Lava Hot Springs, Idaho

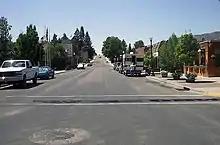
West along Main Street in Lava Hot Springs, July 2003

The primary road through the city is U.S. Route 30 (US 30), which passes just north of the majority of the community. On the northeast corner of the city is the western end of Old Highway 30, which is a former routing of US 30 that runs parallel to and just south of the Union Pacific Railroad (UP) tracks (formerly Oregon Short Line) around the north end of the Fish Creek Range. The current routing of US 30 via Fish Creek Summit reduced the distance between Lava Hot Springs and Soda Springs by about , but bypassed the city of Bancroft. Notwithstanding, the rerouting still created a more direct route between Lava Hot Springs and Bancroft (via Central Road), reducing driving distance between the cities by about .